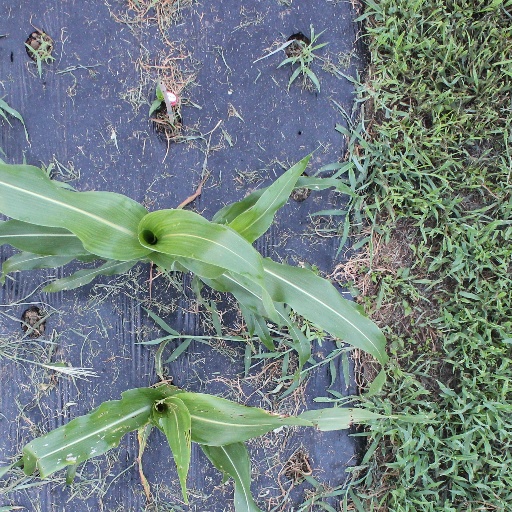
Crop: sorghum